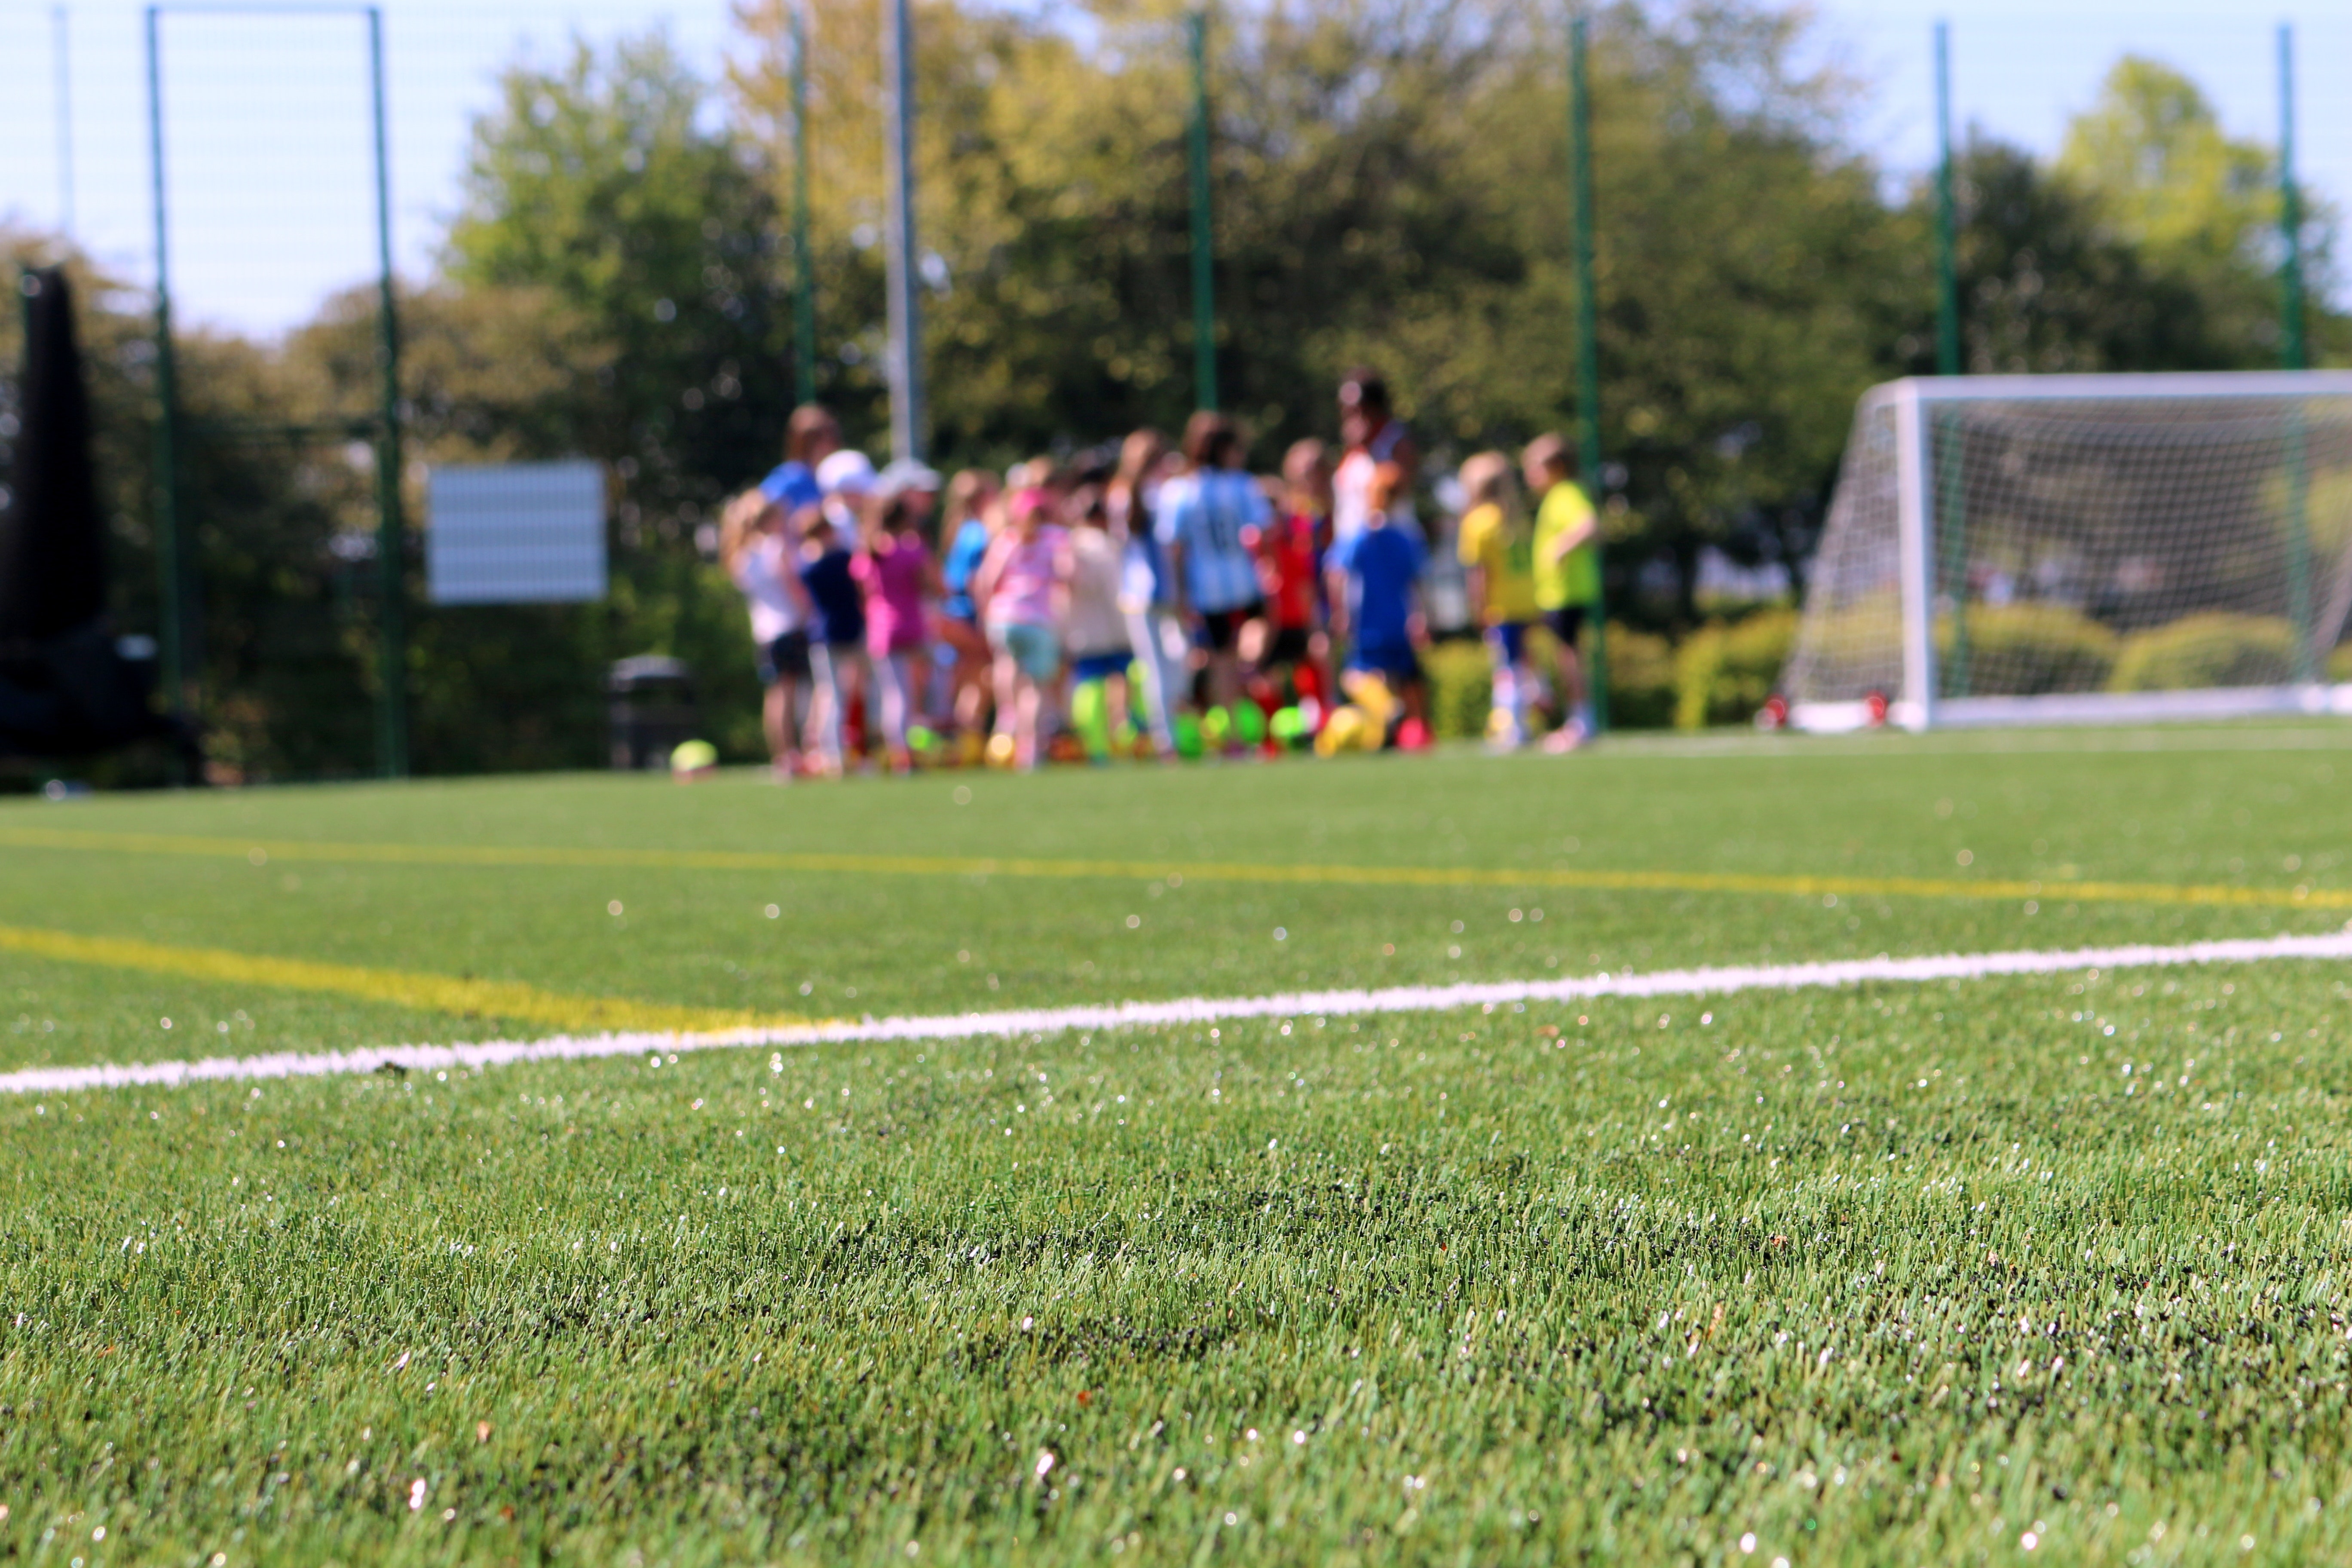
player, grass, sports, team sport, lawn, team, football player, sport venue, soccer, ball game, football, artificial turf, sports equipment, sports training, grass family, competition event, tournament, plant, ball, flooring, soccer specific stadium, championship, stadium, International rules football